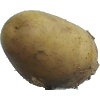
Label: white_potato